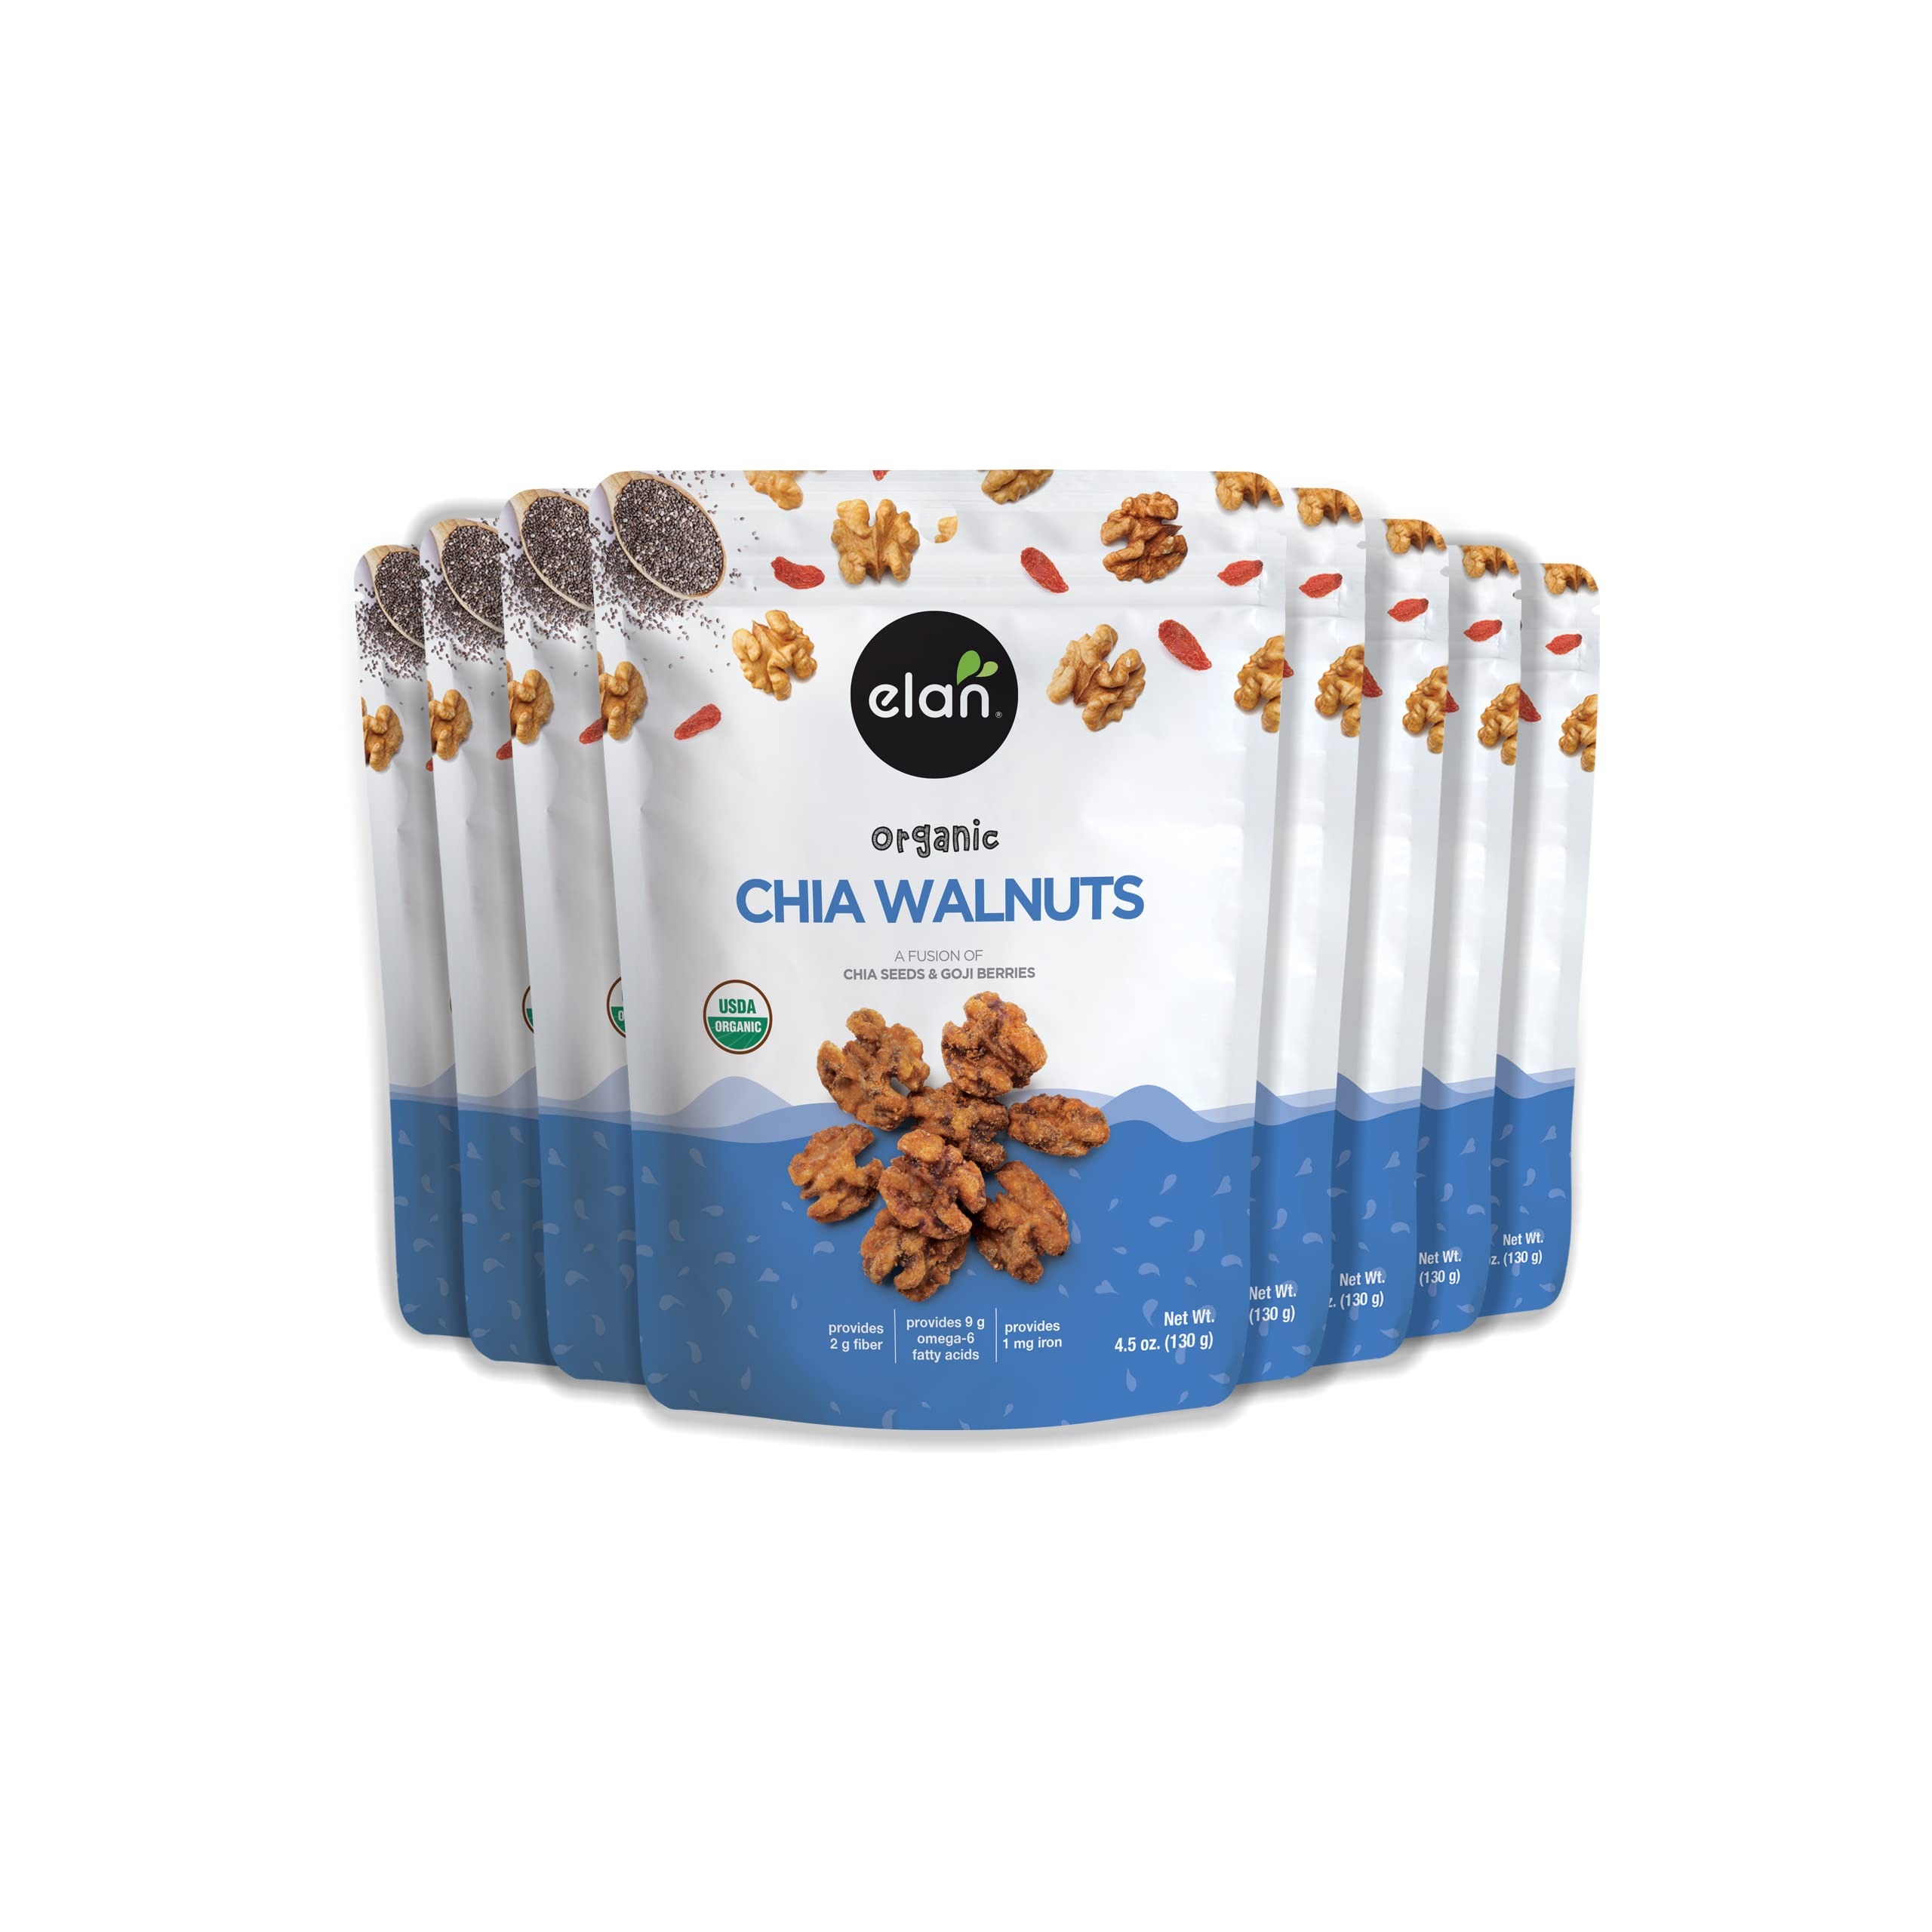
Item Name: Elan Organic Chia Walnuts, Non-GMO, Gluten-Free, Vegan, Kosher, Healthy Snacks, Glazed Nuts with Chia Seeds, Goji Berry Powder & Himalayan Pink Salt, Superfood Infused Nuts, 8 pack of 4.5 oz
Bullet Point 1: WHOLESOME SNACK: Elan Organic Chia Walnuts are a satisfying blend of natural walnuts infused with chia seeds, goji berry powder, and Himalayan pink salt. These nutritious bites are perfect for snacking on the go
Bullet Point 2: GET CREATIVE: Easily add these wholesome bites to oatmeal, yogurts, and salads or blend into smoothies for extra flavor
Bullet Point 3: REAL NUTRITION: A source of omega-3 fatty acids, protein, and fiber, these chia walnuts are a delicious nutritious snack
Bullet Point 4: PROUDLY CERTIFIED: Proudly certified organic (USDA & Ecocert) and Gluten-Free, ensuring high-quality standards for health-conscious snackers
Bullet Point 5: ALL-NATURAL: Elan Chia Walnuts are GMO-Free, sulphite-free, vegetarian, vegan, and made with all-natural ingredients, making them a wholesome choice for everyone
Bullet Point 6: STORAGE: Keep this snack in a cool, dry place to maintain optimal freshness and flavor
Value: 36.0
Unit: Ounce

Price: 66.18